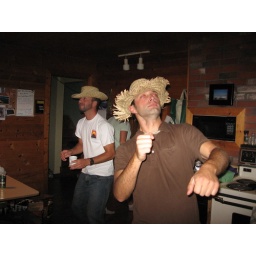
Straw hat dancing in kitchen